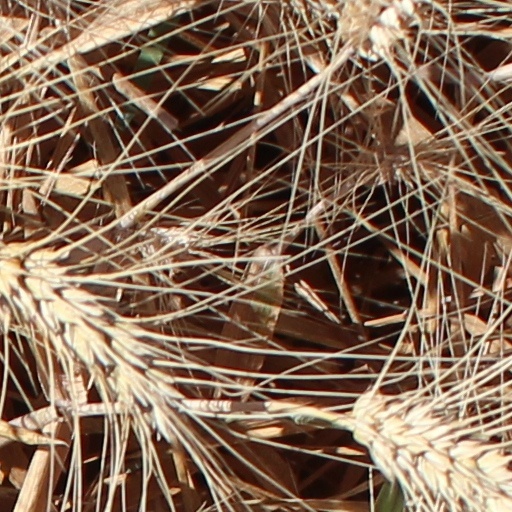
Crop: wheat